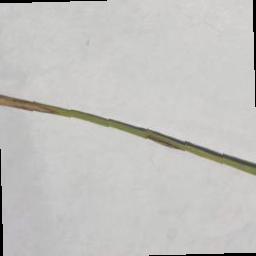
Label: Rice___Leaf_Blast